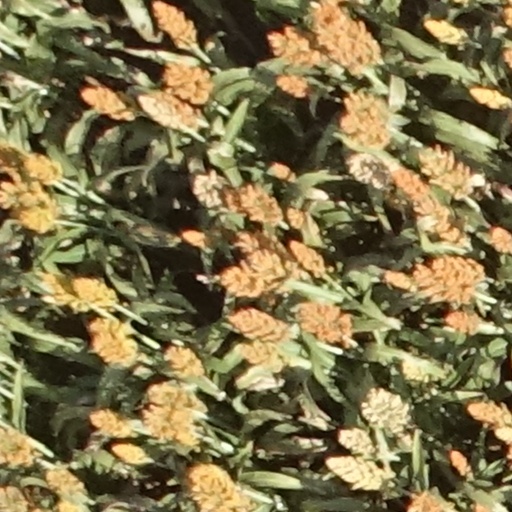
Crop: sorghum